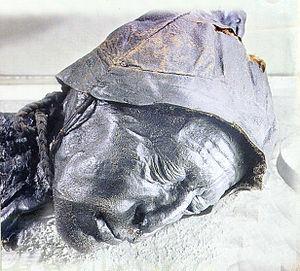
L'homme de Tollund est le cadavre naturellement momifié d'un homme mort entre 375 et 210 av. J.-C., découvert le 8 mai 1950 au Danemark dans la tourbière de Tollund. Son parfait état de conservation a tout d'abord fait croire à une mise à mort récente, car le corps avait encore, au cou, la corde avec laquelle il avait été pendu.